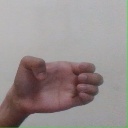
अक्षर: ख